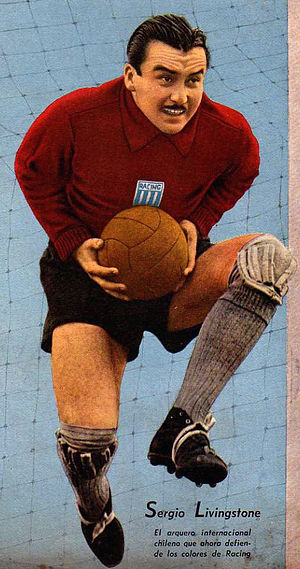
Sergio Livingstone
Sergio Roberto Livingstone Pohlhammer var en chilensk fodboldspiller.